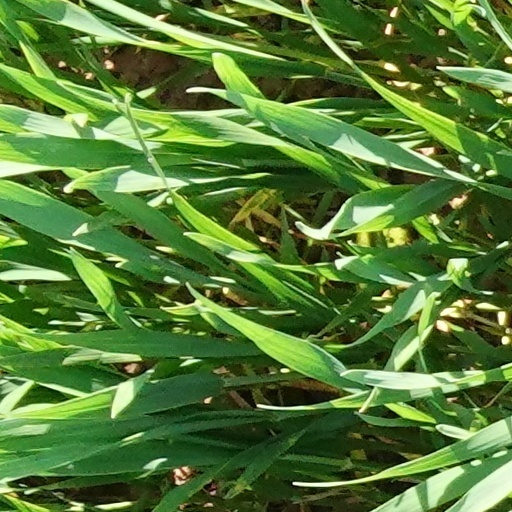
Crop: wheat